Gamestation

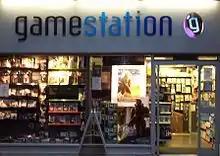
A high-street Gamestation store.

Gamestation was founded in 1993 in York, and by 2002, it had 64 stores across the United Kingdom. In October 2002, Gamestation was sold during the peak sales period of PlayStation 2, to American video rental giant Blockbuster who invested heavily in an aggressive store roll out program. This, coupled with competitive pricing subsidised by the buoyant video rental market of the time, elevated the chain to second highest market share in the games industry; behind Game.